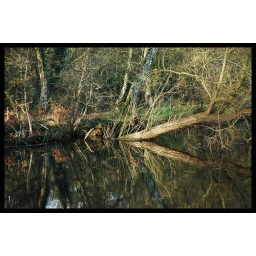
Chobham Common, Surrey, England: Broken tree relfected in the water of The Fishing Pond.